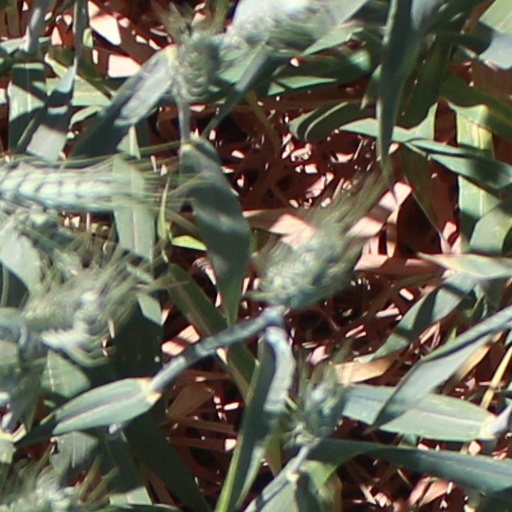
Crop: wheat